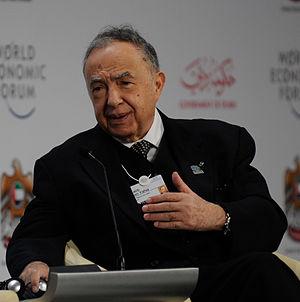
Le second gouvernement Hédi Baccouche est le neuvième gouvernement tunisien formé après l'indépendance et le septième formé après la restauration du poste de Premier ministre. Son chef, Hédi Baccouche, est reconduit comme Premier ministre.
Le troisième gouvernement Hédi Baccouche est le dixième gouvernement tunisien formé après l'indépendance et le huitième formé après la restauration du poste de Premier ministre. Son chef, Hédi Baccouche, assure sa fonction jusqu'au 27 septembre 1989, date à laquelle Hamed Karoui est nommé pour lui succéder.
Habib Ben Yahia, né le 30 juillet 1938 à Tunis, est un diplomate et homme politique tunisien.